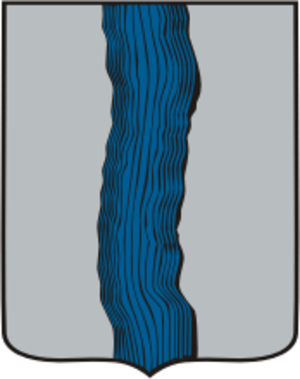
Taroussa est une ville de l'oblast de Kalouga, en Russie, et le centre administratif du raïon de Taroussa. Sa population s'élevait à 9 626 habitants en 2018.